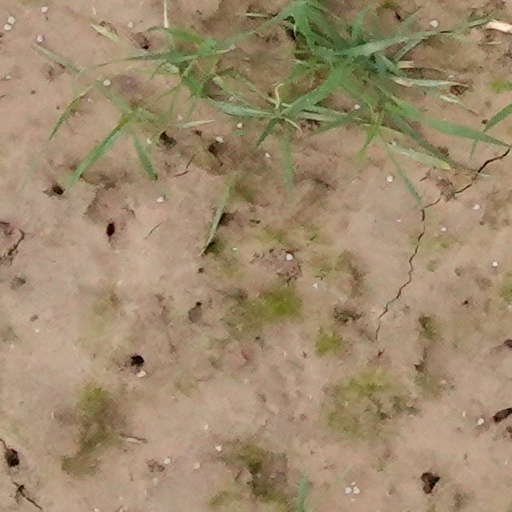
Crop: wheat